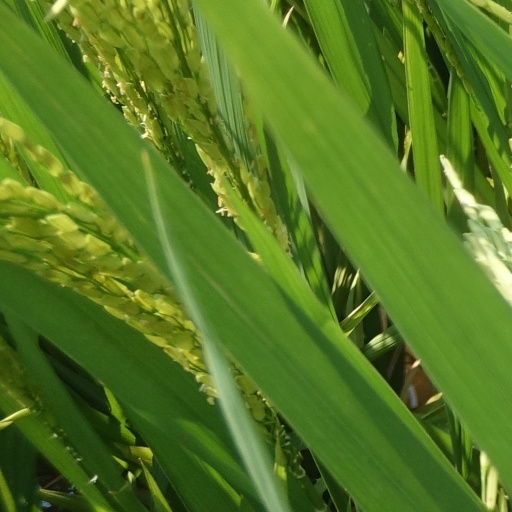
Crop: rice